Vestoppland Prison

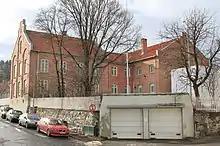

Vestoppland Prison is a prison in the county of Innlandet, Norway. It consists of two correctional facilities, located in Gjøvik and Valdres. The facility in Valdres is a lower security prison, while the facility in Gjøvik has a higher security level.